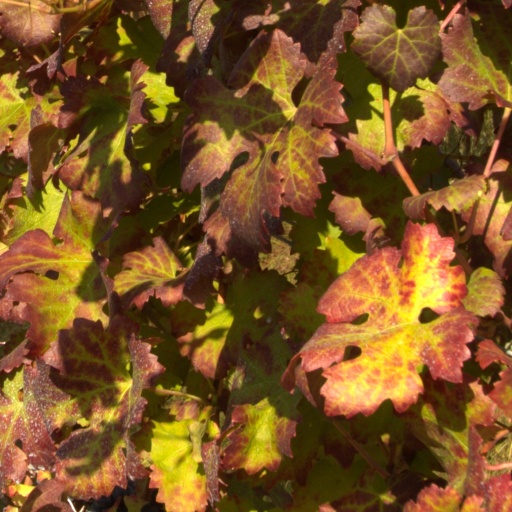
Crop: grape